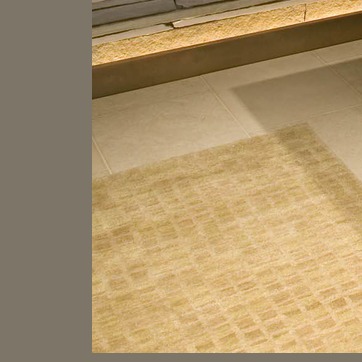
Material: carpet